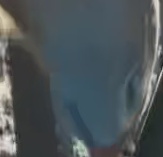
Face region: mouth_nostrils (mouth_chin_nostrils_and_profile)
Pain indicator: not_present